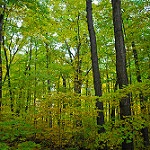
Label: forest